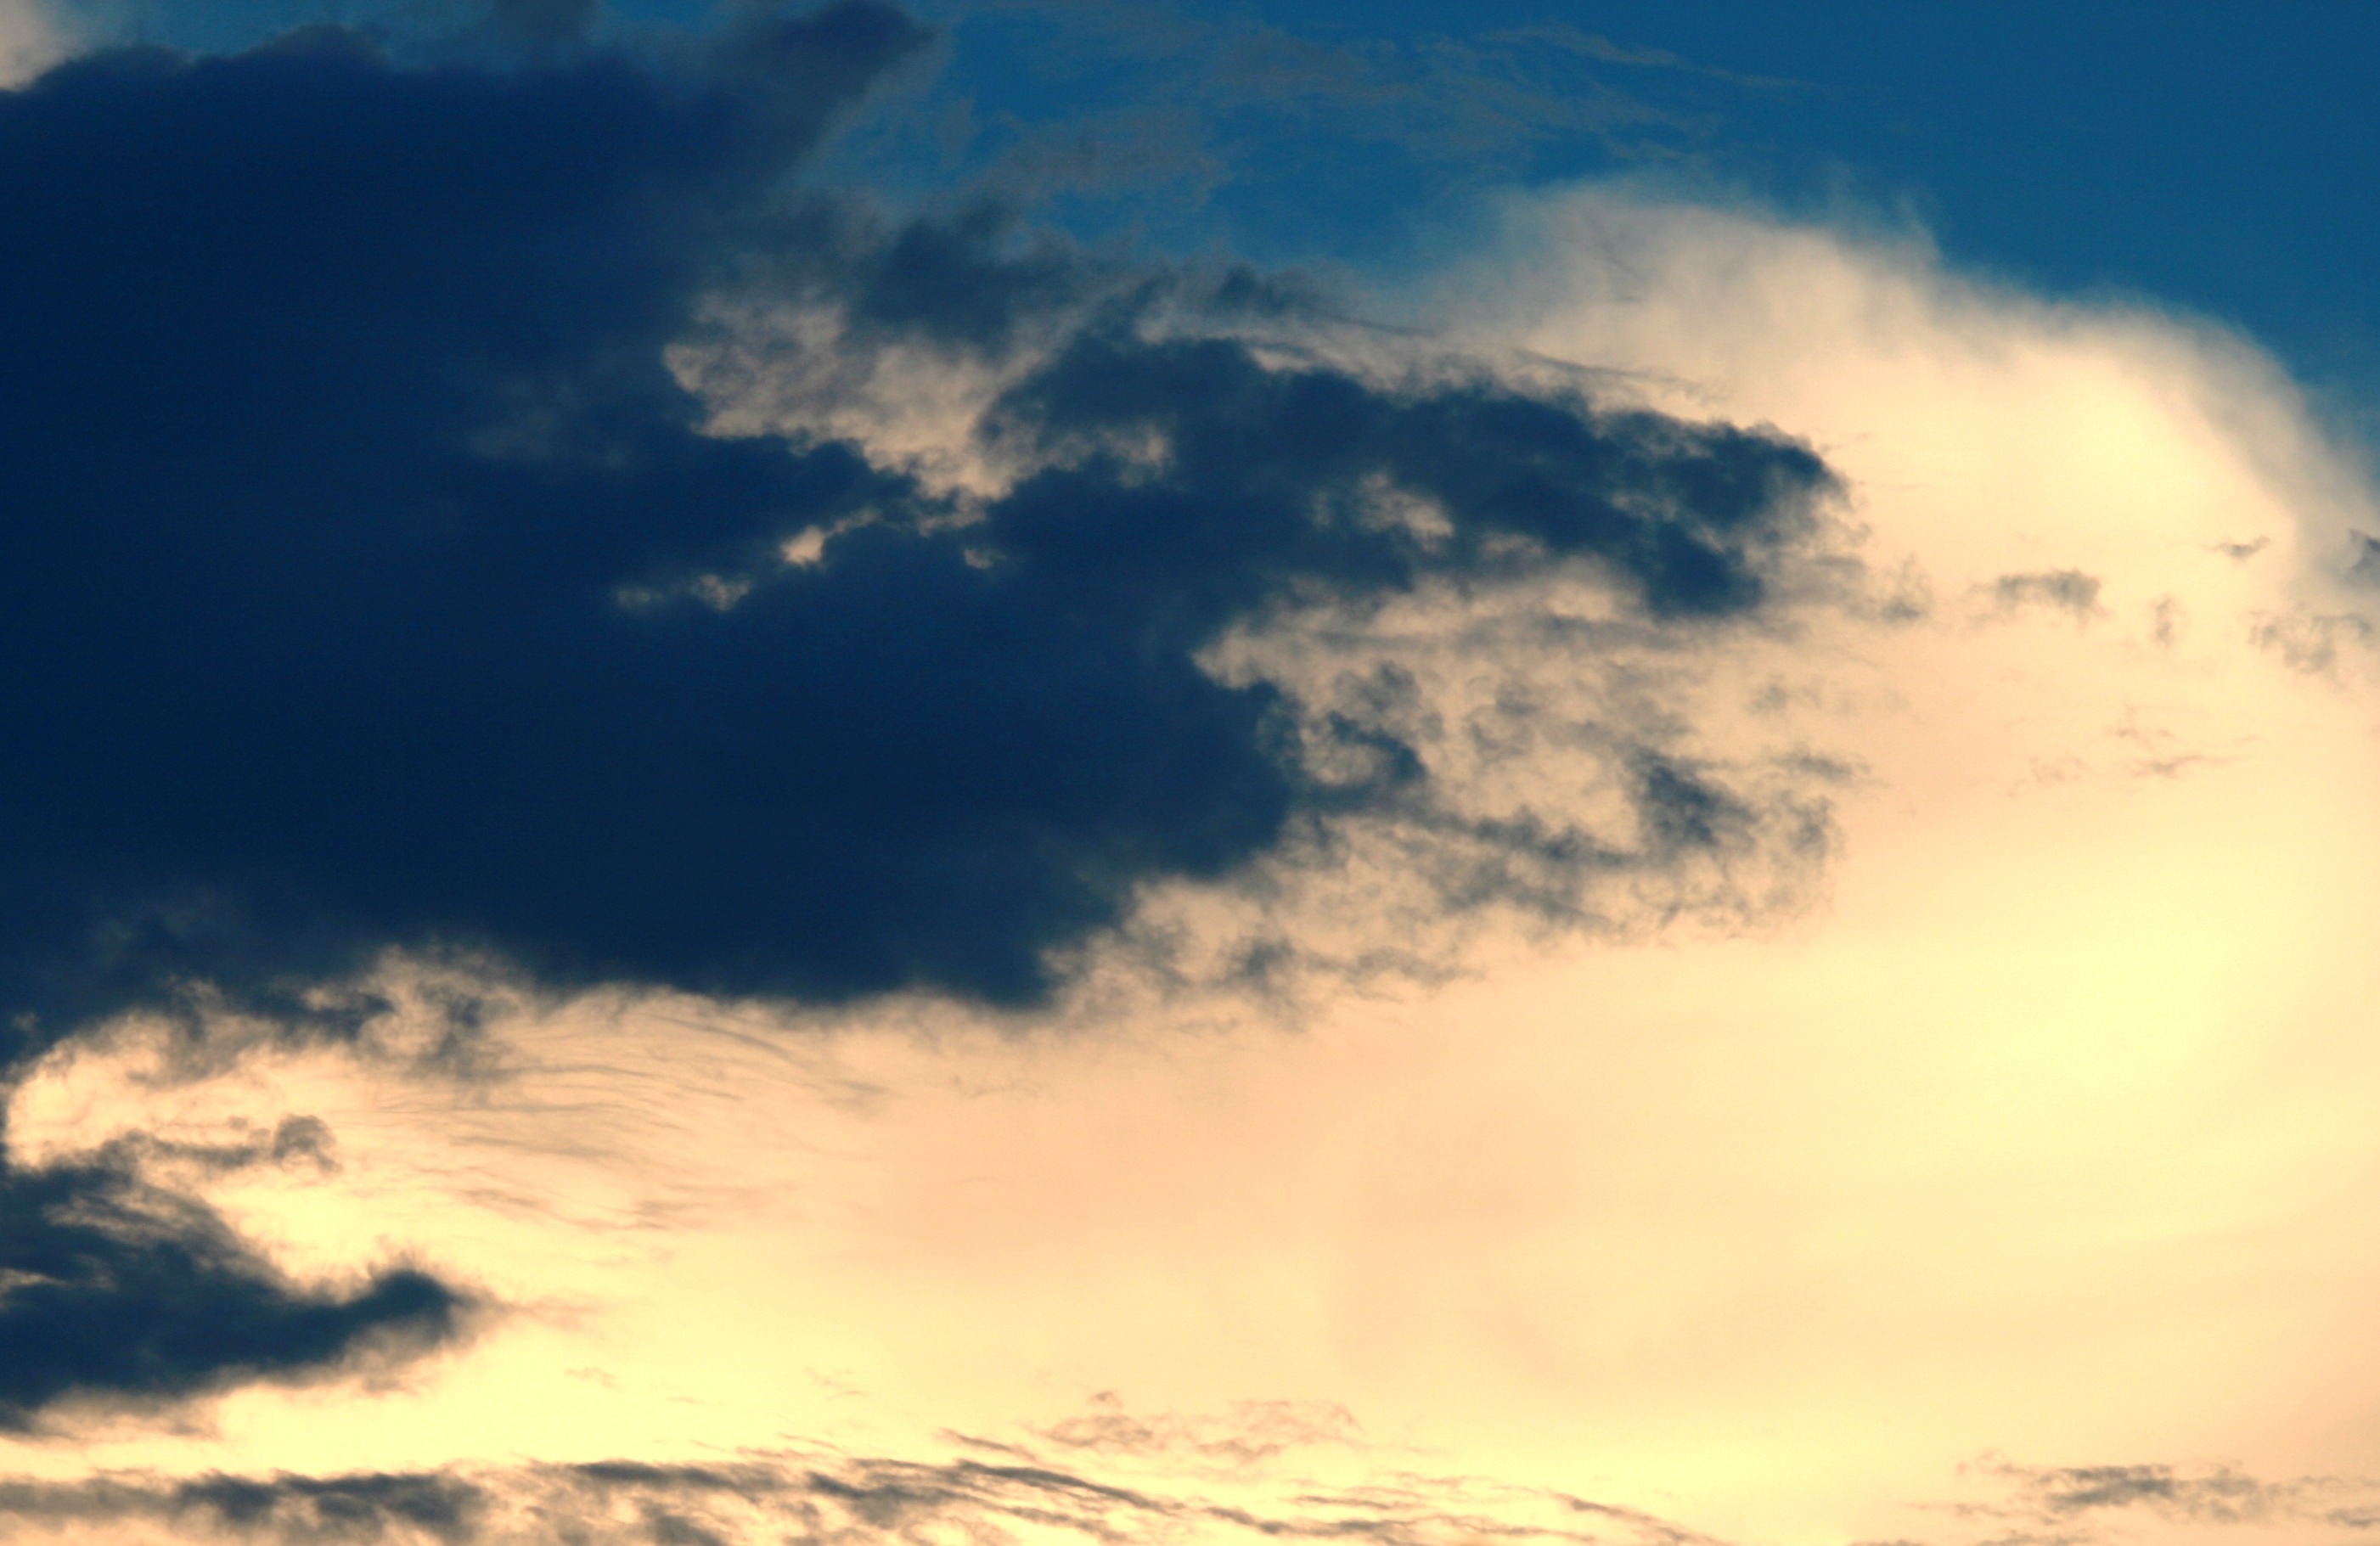
sea, horizon, light, cloud, sky, sun, sunrise, sunset, sunlight, morning, dawn, atmosphere, dark, dusk, evening, cumulus, glow, clouds, afterglow, meteorological phenomenon, atmospheric phenomenon, atmosphere of earth, yellow gold